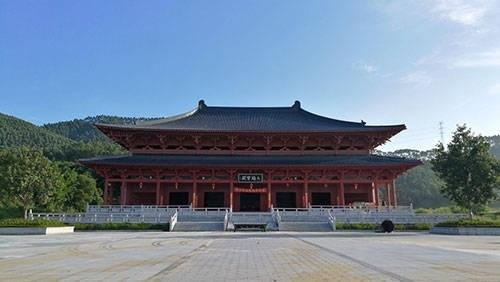
地标名称：礼佛禅寺
所在城市：惠州市·博罗县